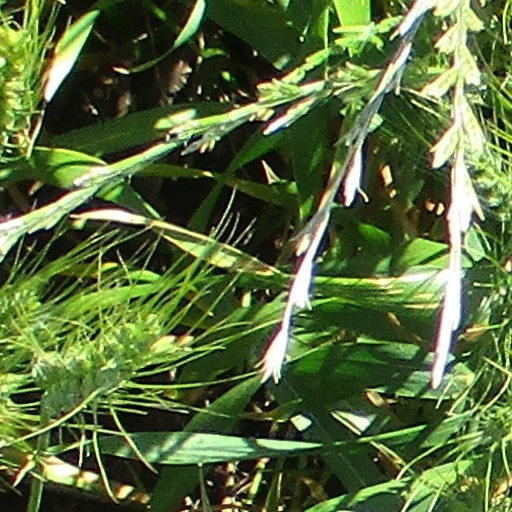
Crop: wheat